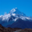
Label: mountain